Eduardo Halfon

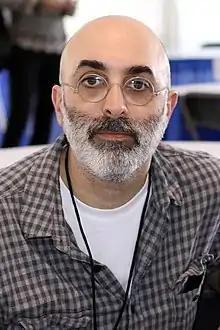
Halfon at the 2018 Texas Book Festival

Eduardo Halfon was born in Guatemala City, moved to the United States at the age of ten, went to school in South Florida, studied industrial engineering at North Carolina State University, and then returned to Guatemala to teach literature for eight years at Universidad Francisco Marroquín. Named one of the best young Latin American writers by the Hay Festival of Bogotá, he is also the recipient of a Guggenheim Fellowship, Roger Caillois Prize, José María de Pereda Prize for the Short Novel, and Guatemalan National Prize in Literature. He is the author of fourteen books published in Spanish and three novels published in English: "Mourning", winner of the Edward Lewis Wallant Award and the International Latino Book Award, finalist for the Kirkus Prize and Balcones Fiction Prize, and long listed for the PEN Translation Prize; "Monastery", long-listed for the Best Translated Book Award; "The Polish Boxer", a New York Times Editors’ Choice selection and finalist for the International Latino Book Award; and "Canción", longlisted for the Dublin Literary Award. In 2019, Halfon lived in Paris and held a fellowship from Columbia University. He moved to Berlin in 2021, as a fellow at the Wissenschaftskolleg zu Berlin.